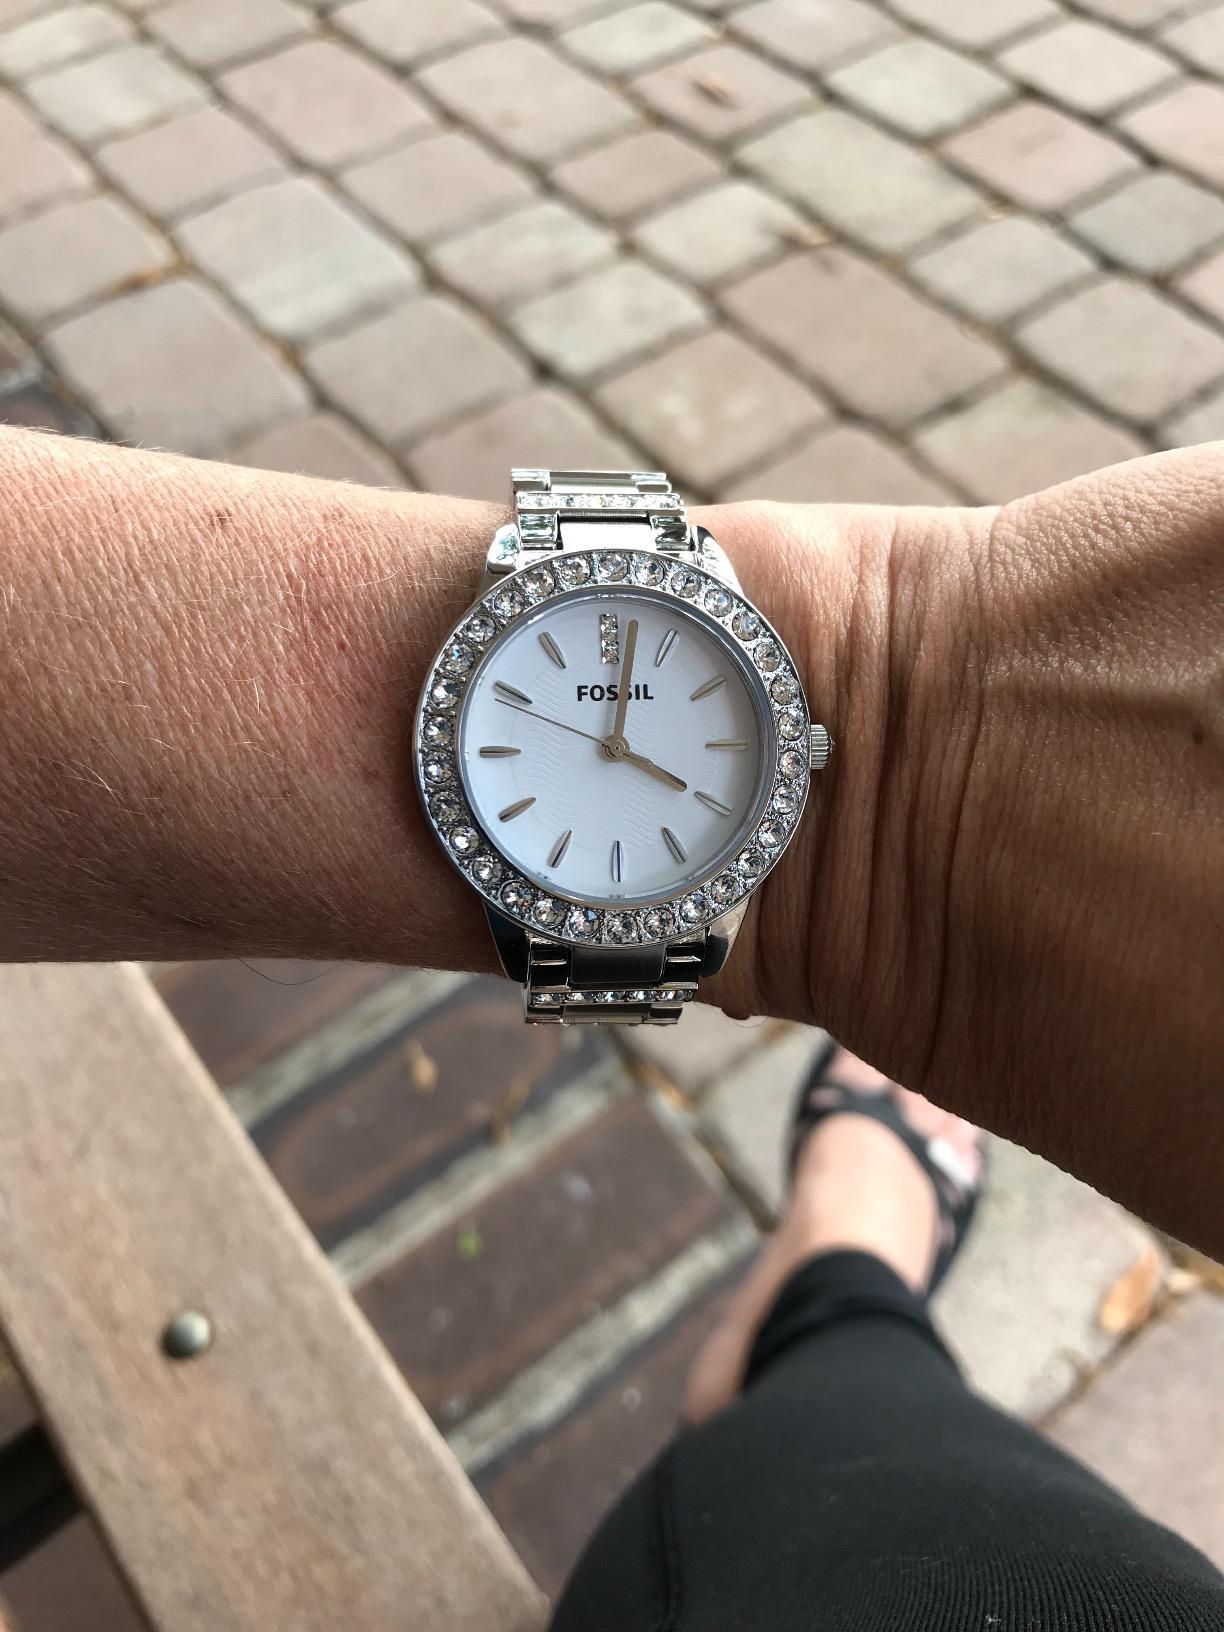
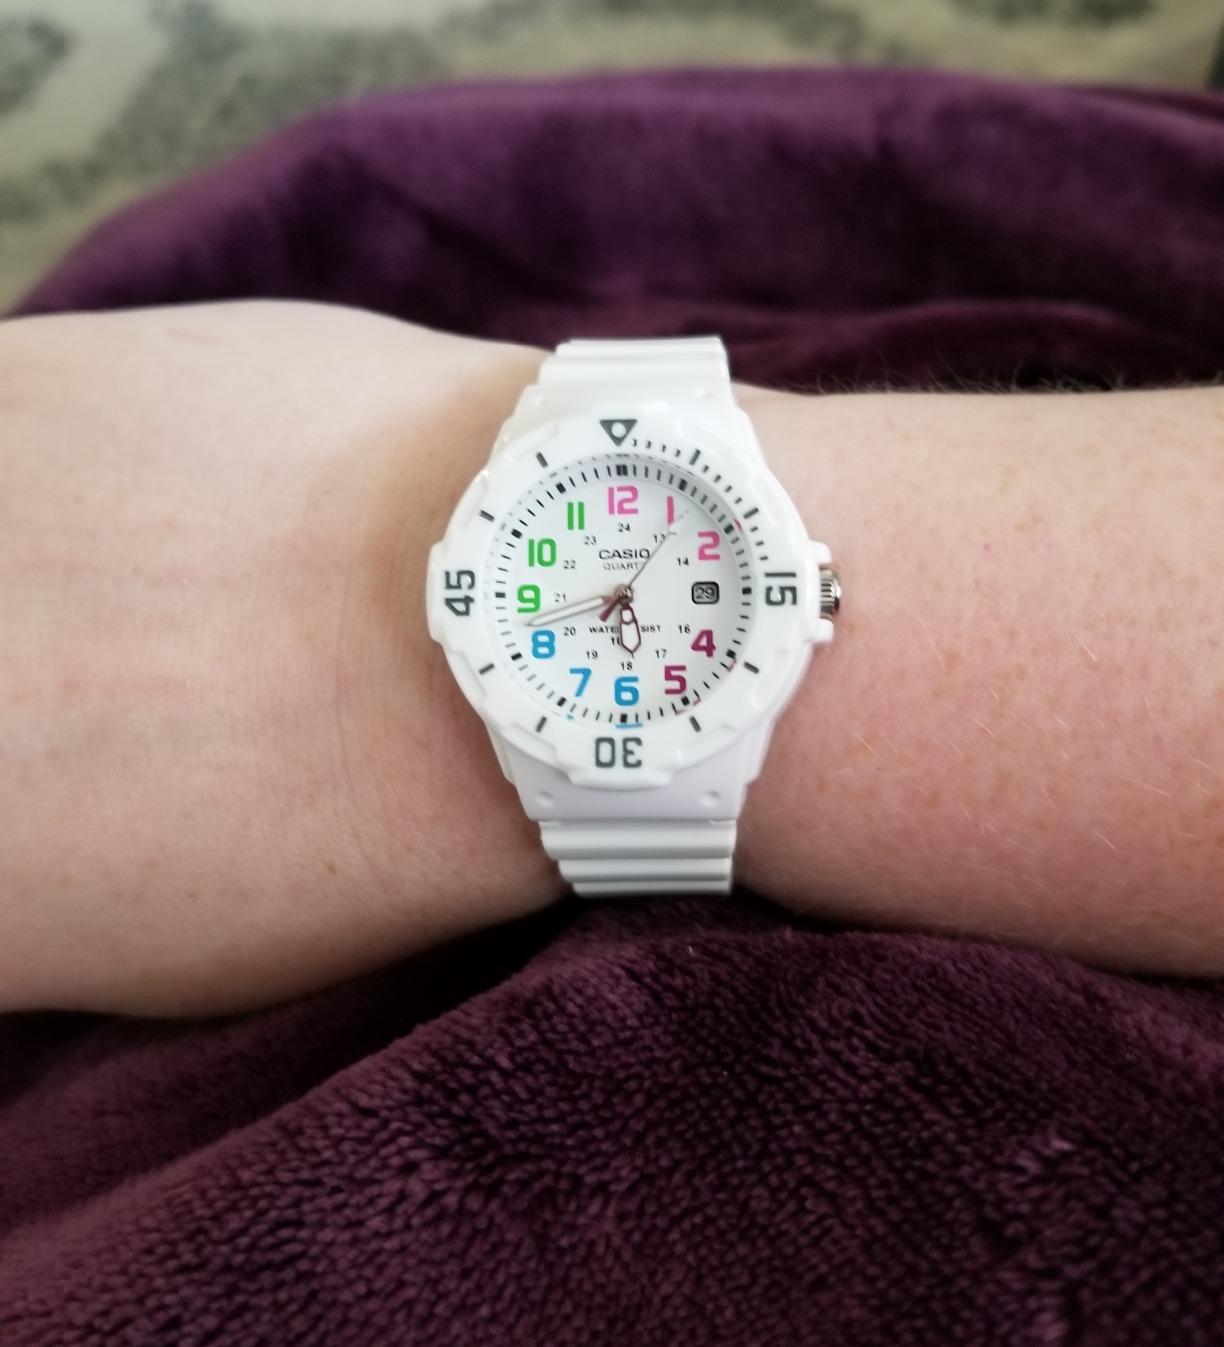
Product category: accessories_watch
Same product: no